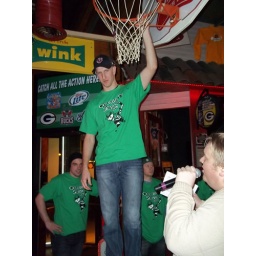
Flynn towering over the bar showing off his shirt